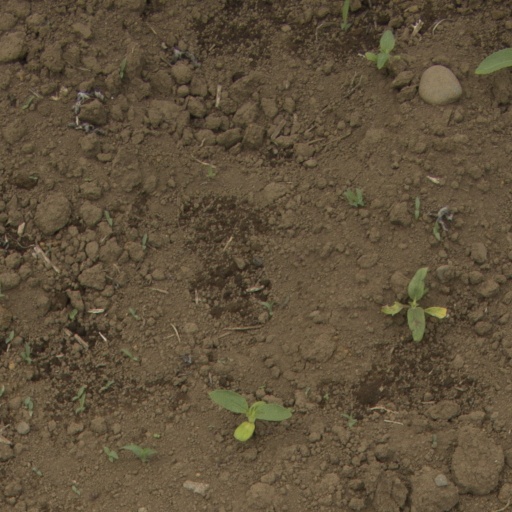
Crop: Jerusalem artichoke